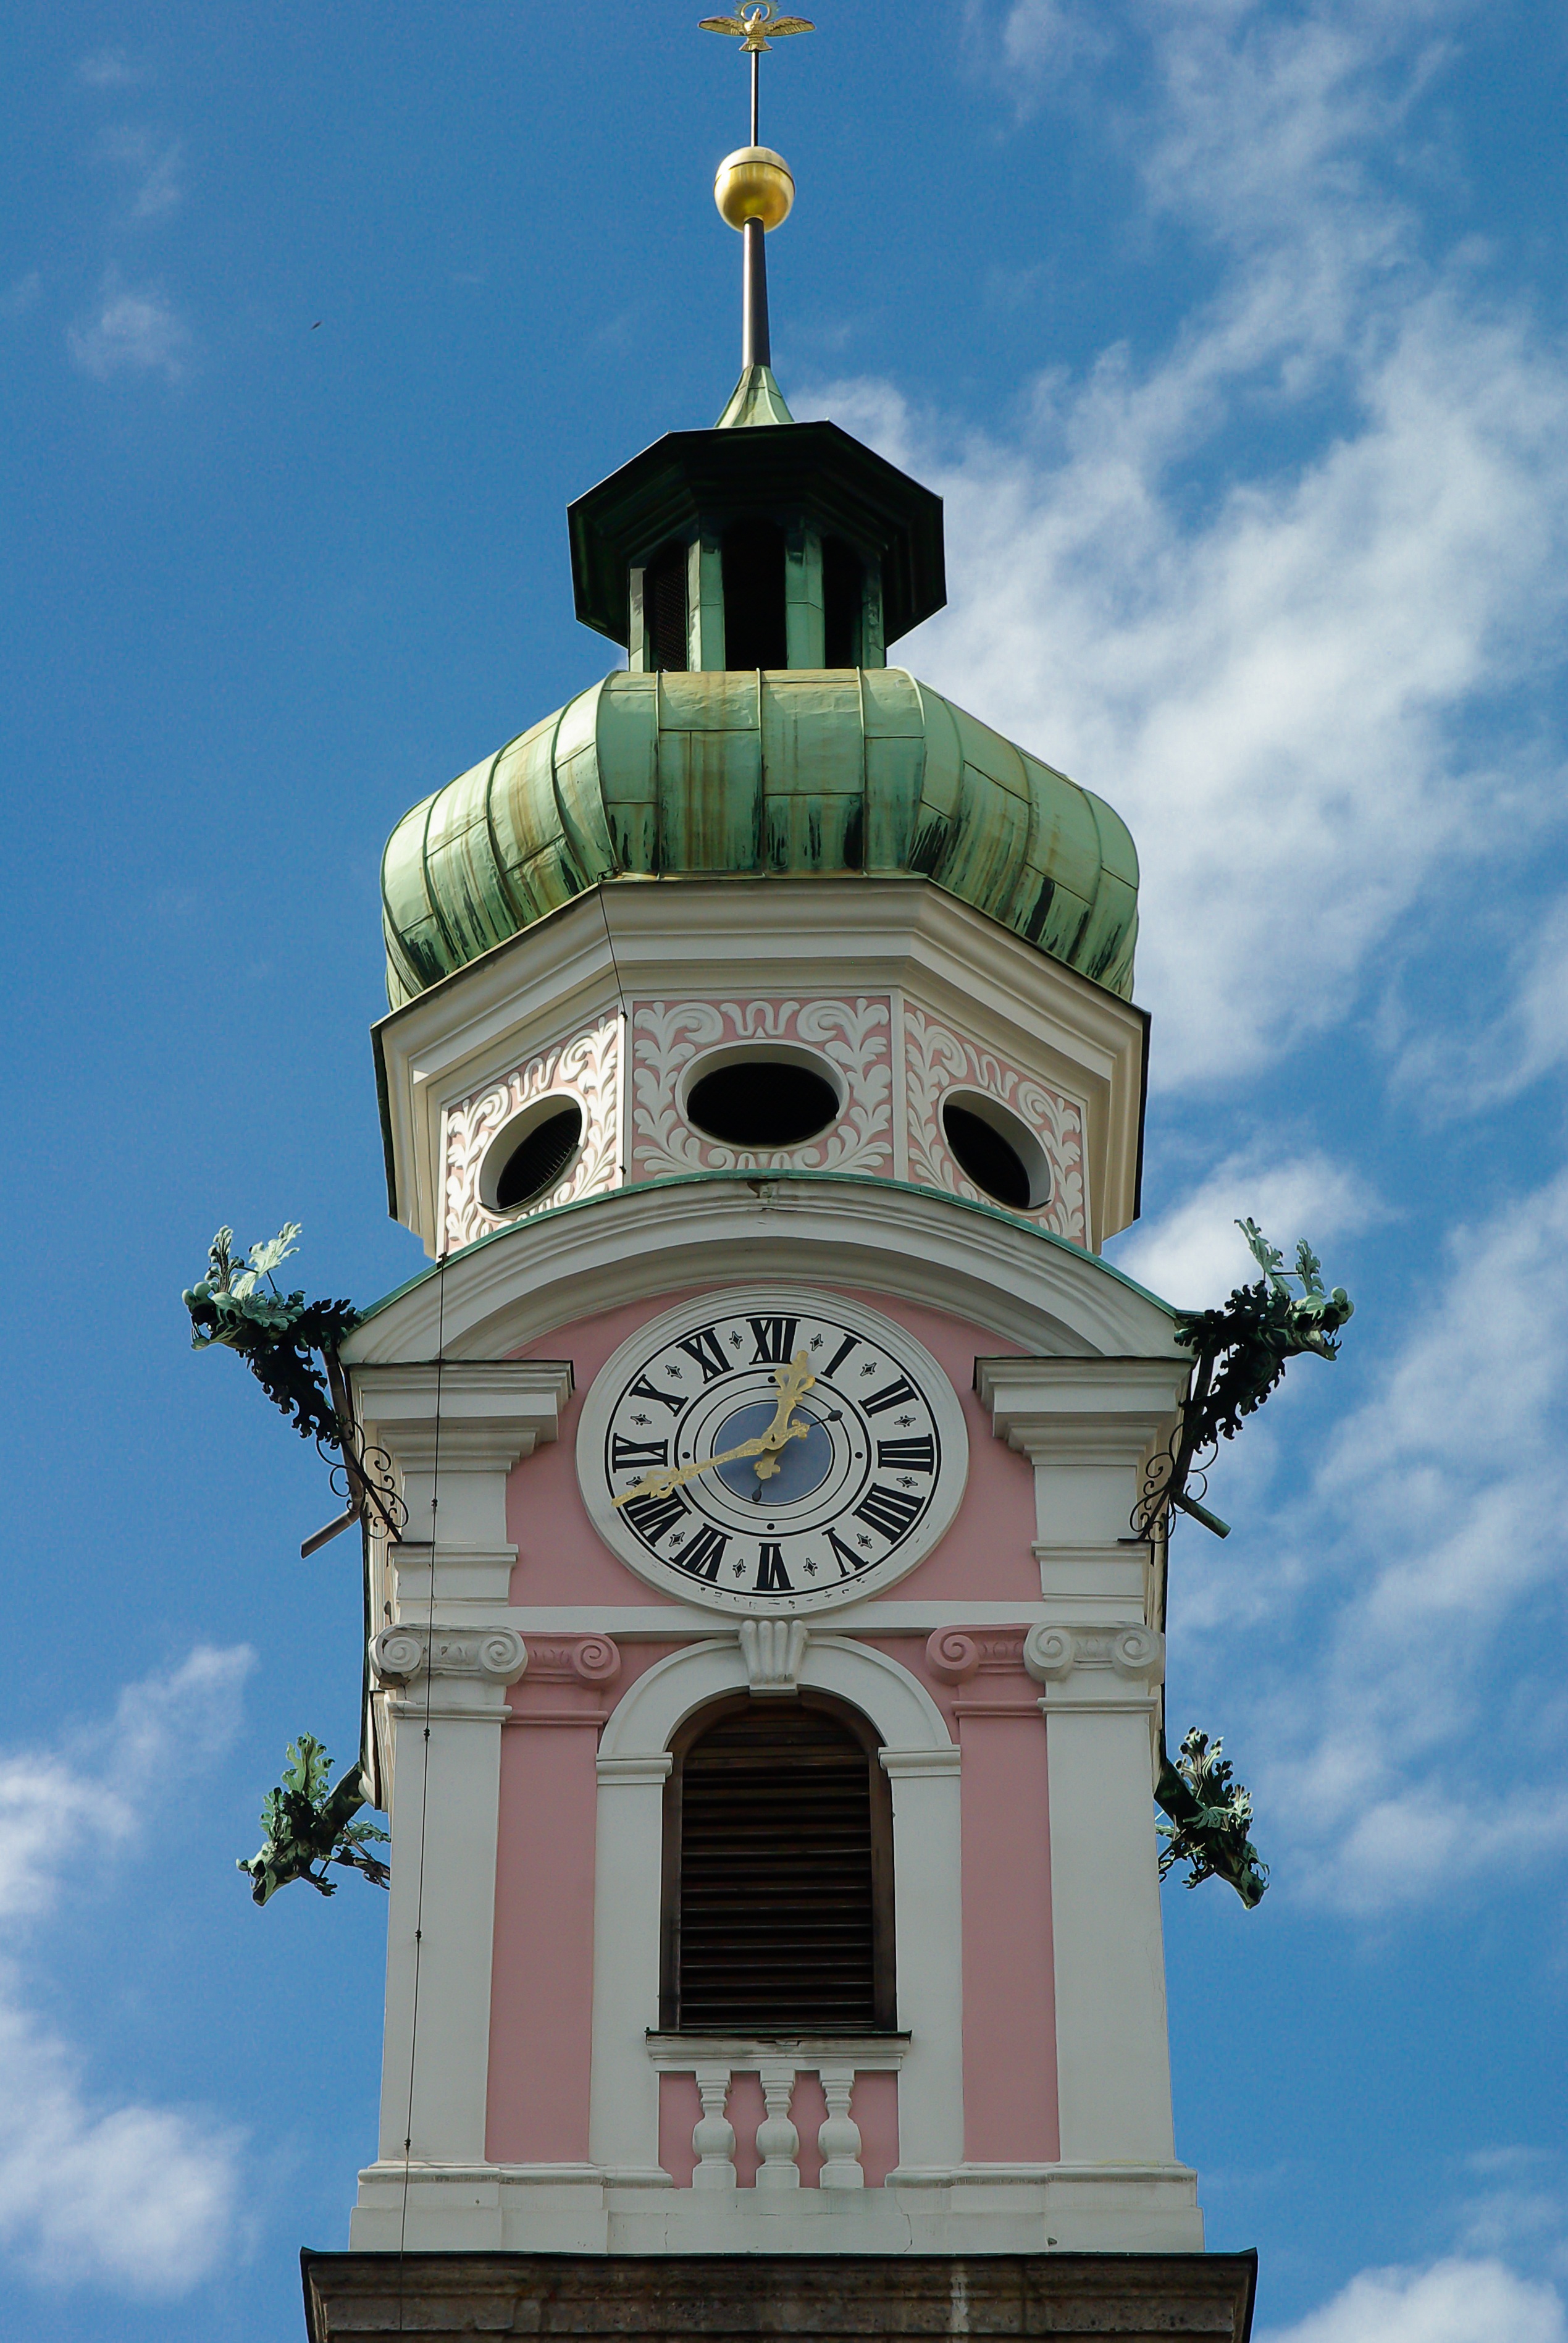
clock, bell, tower, landmark, church, place of worship, clock tower, bell tower, austria, steeple, innsbruck, tyrol, control tower